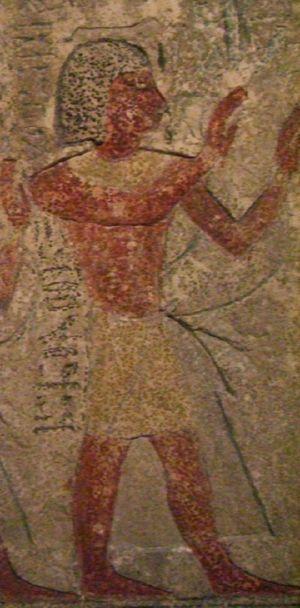
Padiiset, est grand prêtre de Ptah à Memphis pendant la XXIIᵉ dynastie sous le règne de Sheshonq III.